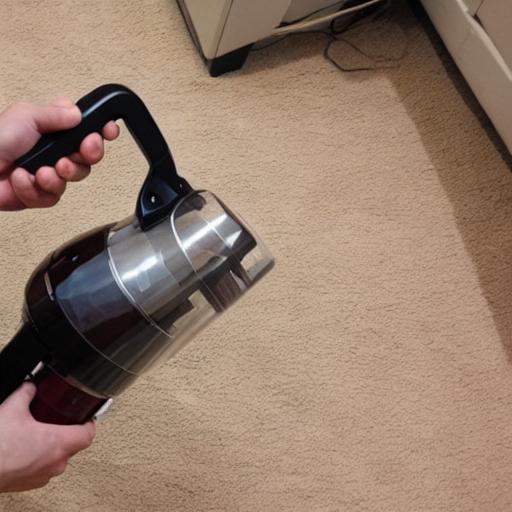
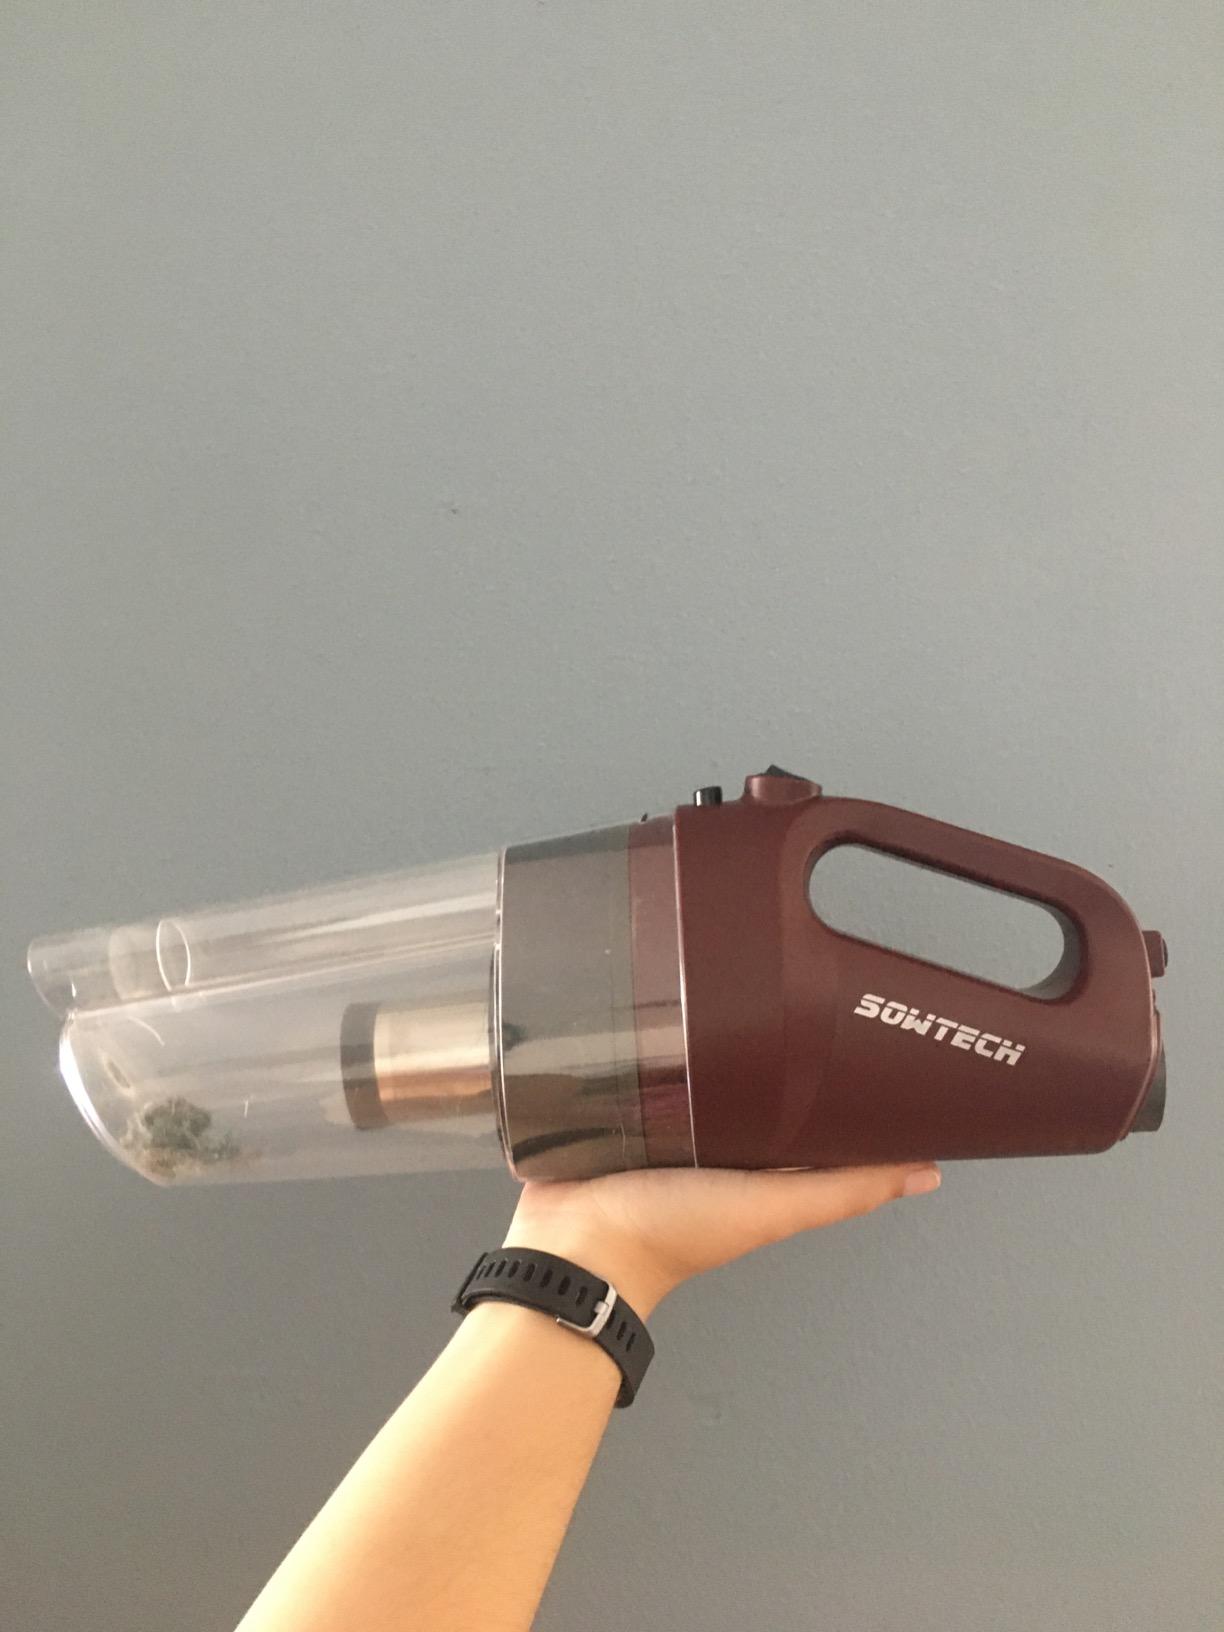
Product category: items_vacuum
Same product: no